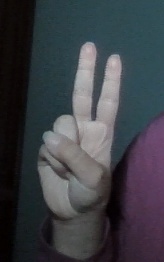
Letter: taa